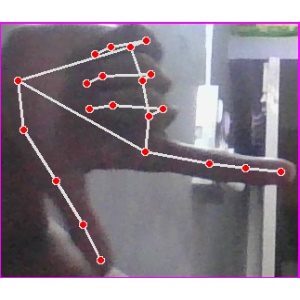
अक्षर: ख